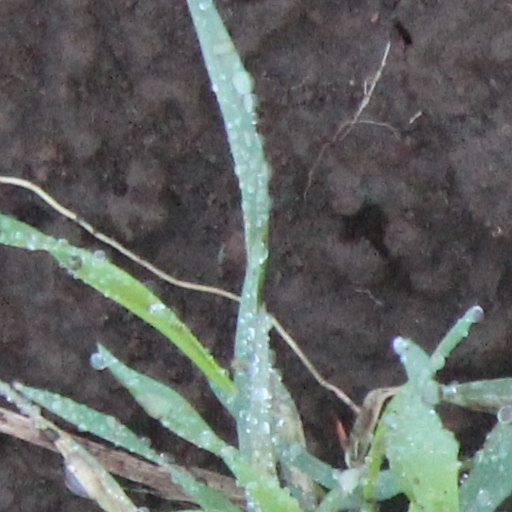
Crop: wheat